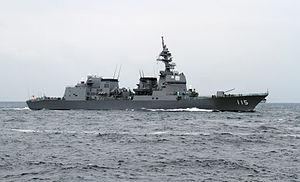
La classe Akizuki est une classe de destroyers lance-missiles de la Force maritime d'autodéfense japonaise construits actuellement dans les chantiers navals de Mitsubishi Heavy Industries à Nagasaki pour les trois premiers, et le quatrième au chantier Mitsui Engineering & Shipbuilding de Tamano.